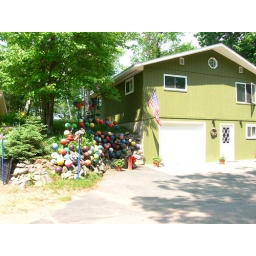
the owner of this house near the cottage used bowling balls as lawn art